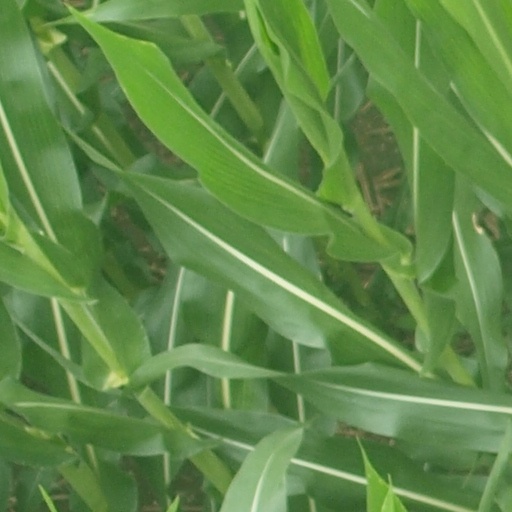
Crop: maize; corn